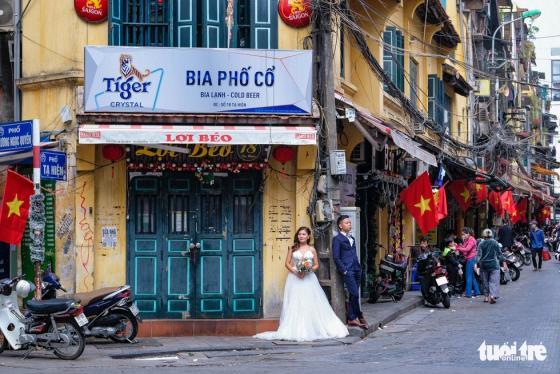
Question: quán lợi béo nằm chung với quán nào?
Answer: quán bia phố cổ